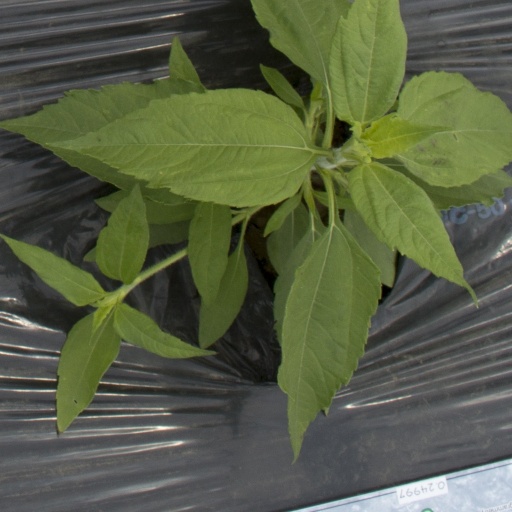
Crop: Jerusalem artichoke